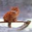
Label: cat